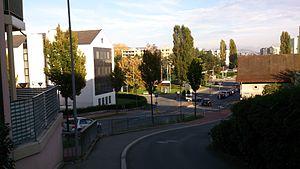
Ecublens
Écublens, officiellement Ecublens, est une ville et une commune suisse du canton de Vaud, située dans le district de l'Ouest lausannois.